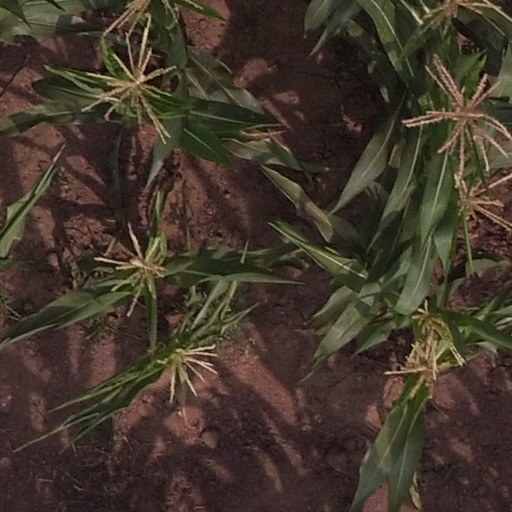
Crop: maize; corn